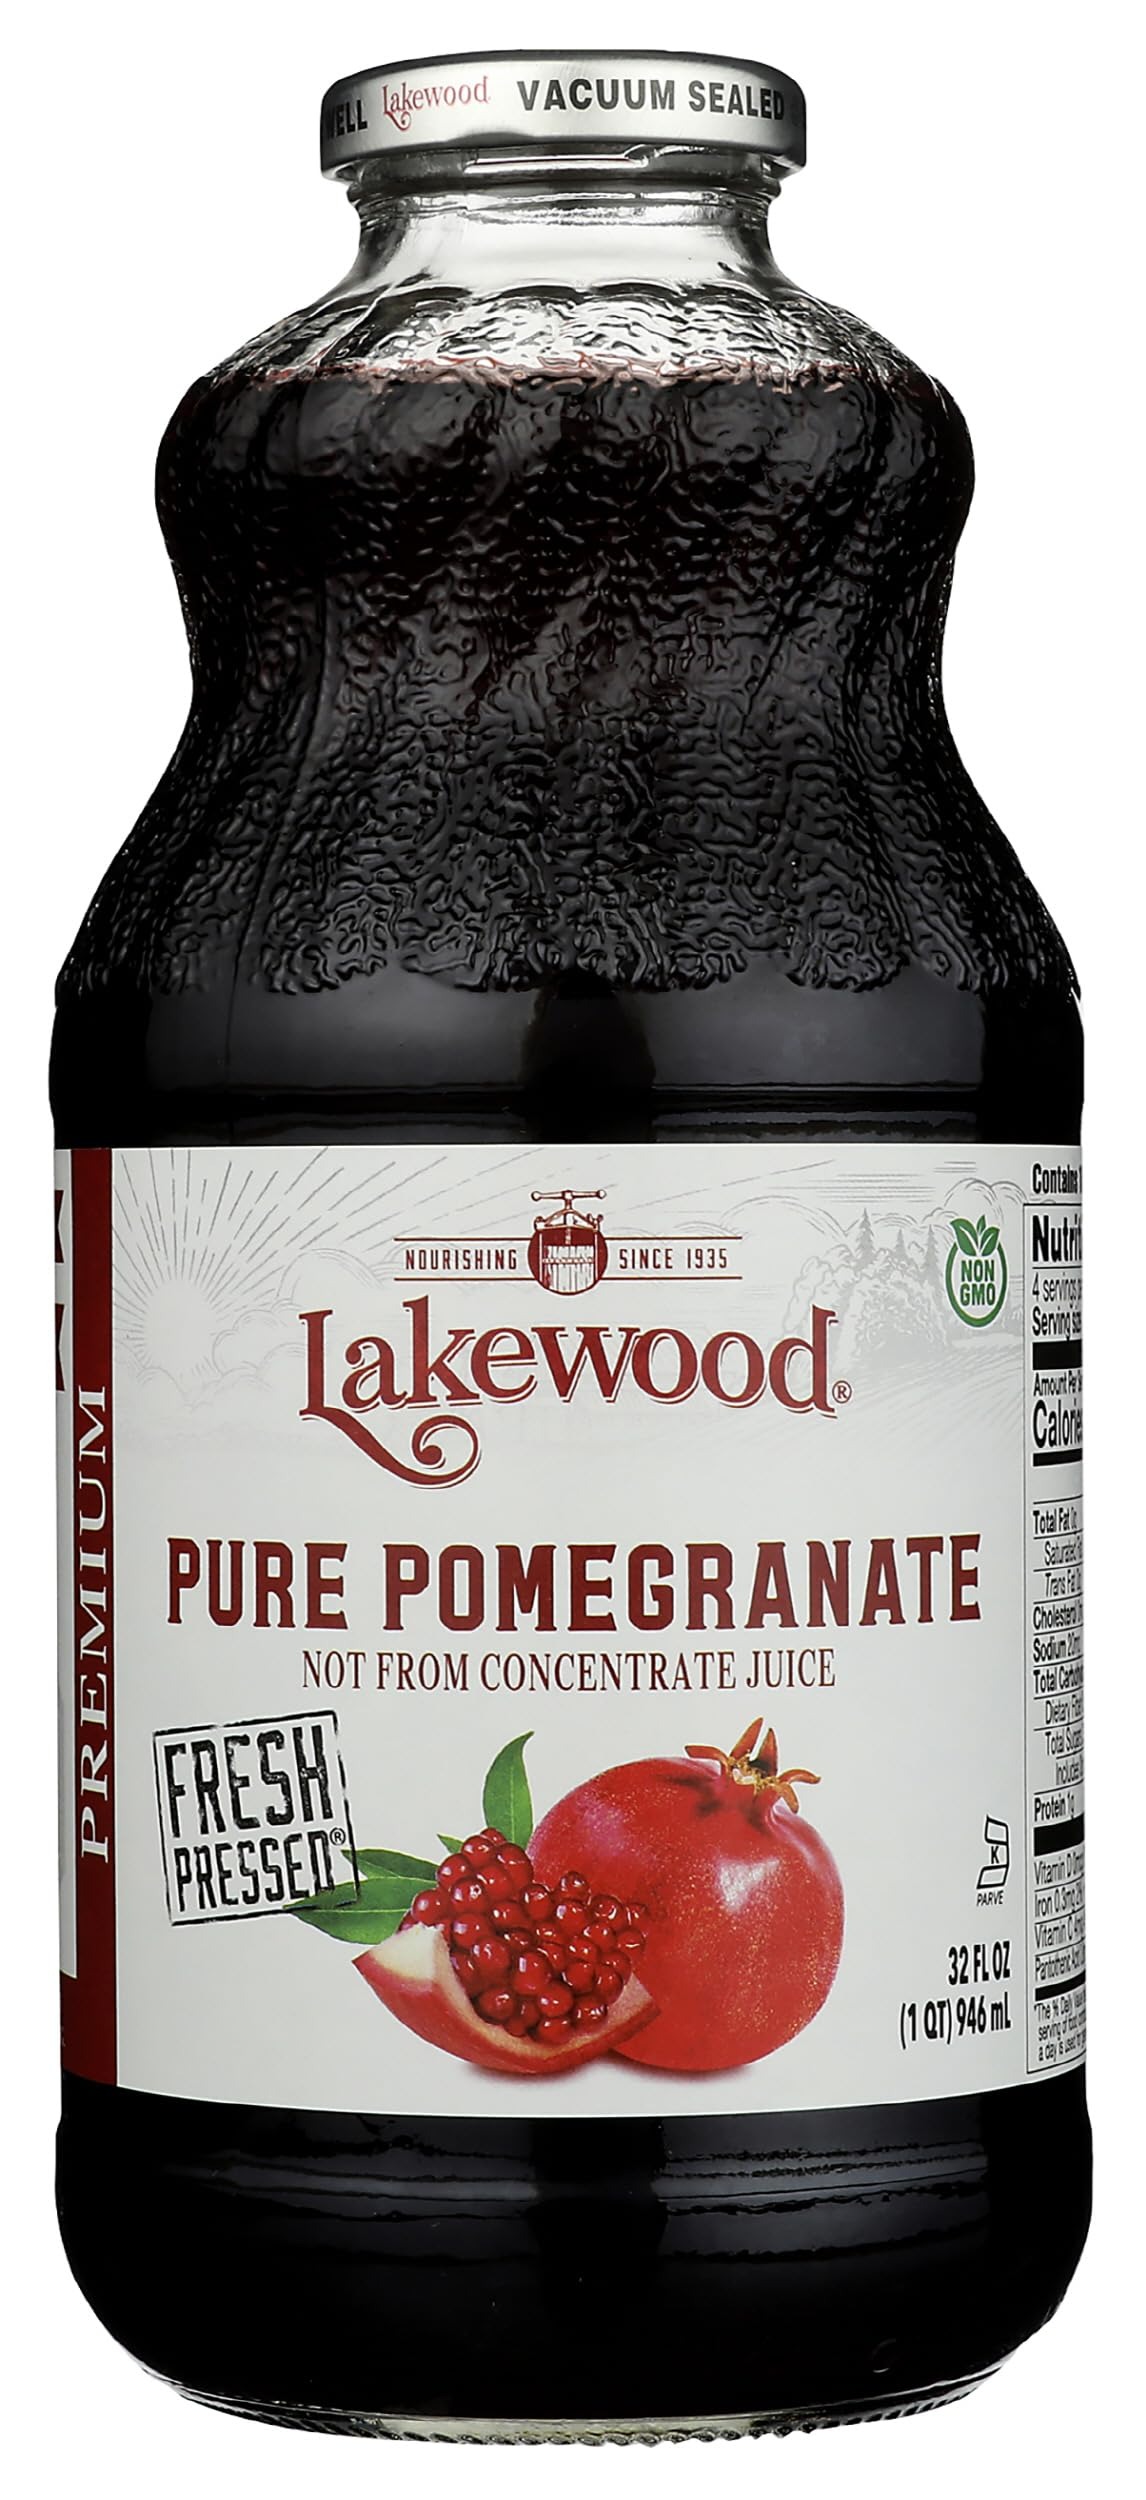
Item Name: Lakewood Pure Pomegranate Juice, 32 Fl Oz
Bullet Point: Good value and practical
Product Description: Lakewood Pure Pomegranate Juice
Value: 32.0
Unit: Fl Oz

Price: 16